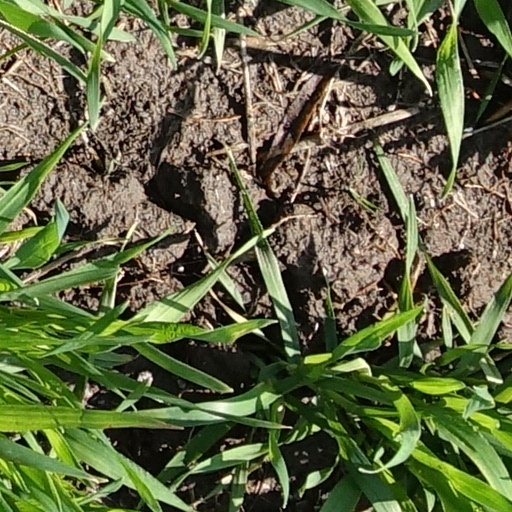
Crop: wheat